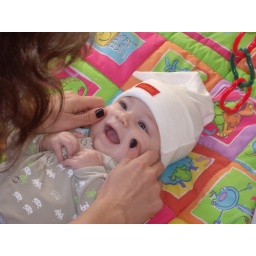
Aidan in his cool space invaders outfit and cute hat to boot :)